Close to the Horizon

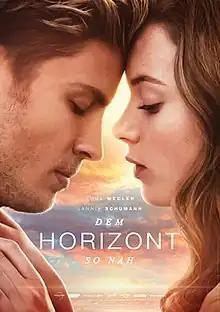
German theatrical release poster

Close to the Horizon is a 2019 romantic drama film directed by Tim Trachte, starring Jannik Schümann and Luna Wedler, based on the 2017 best-selling novel "So Near the Horizon" by Jessica Koch.